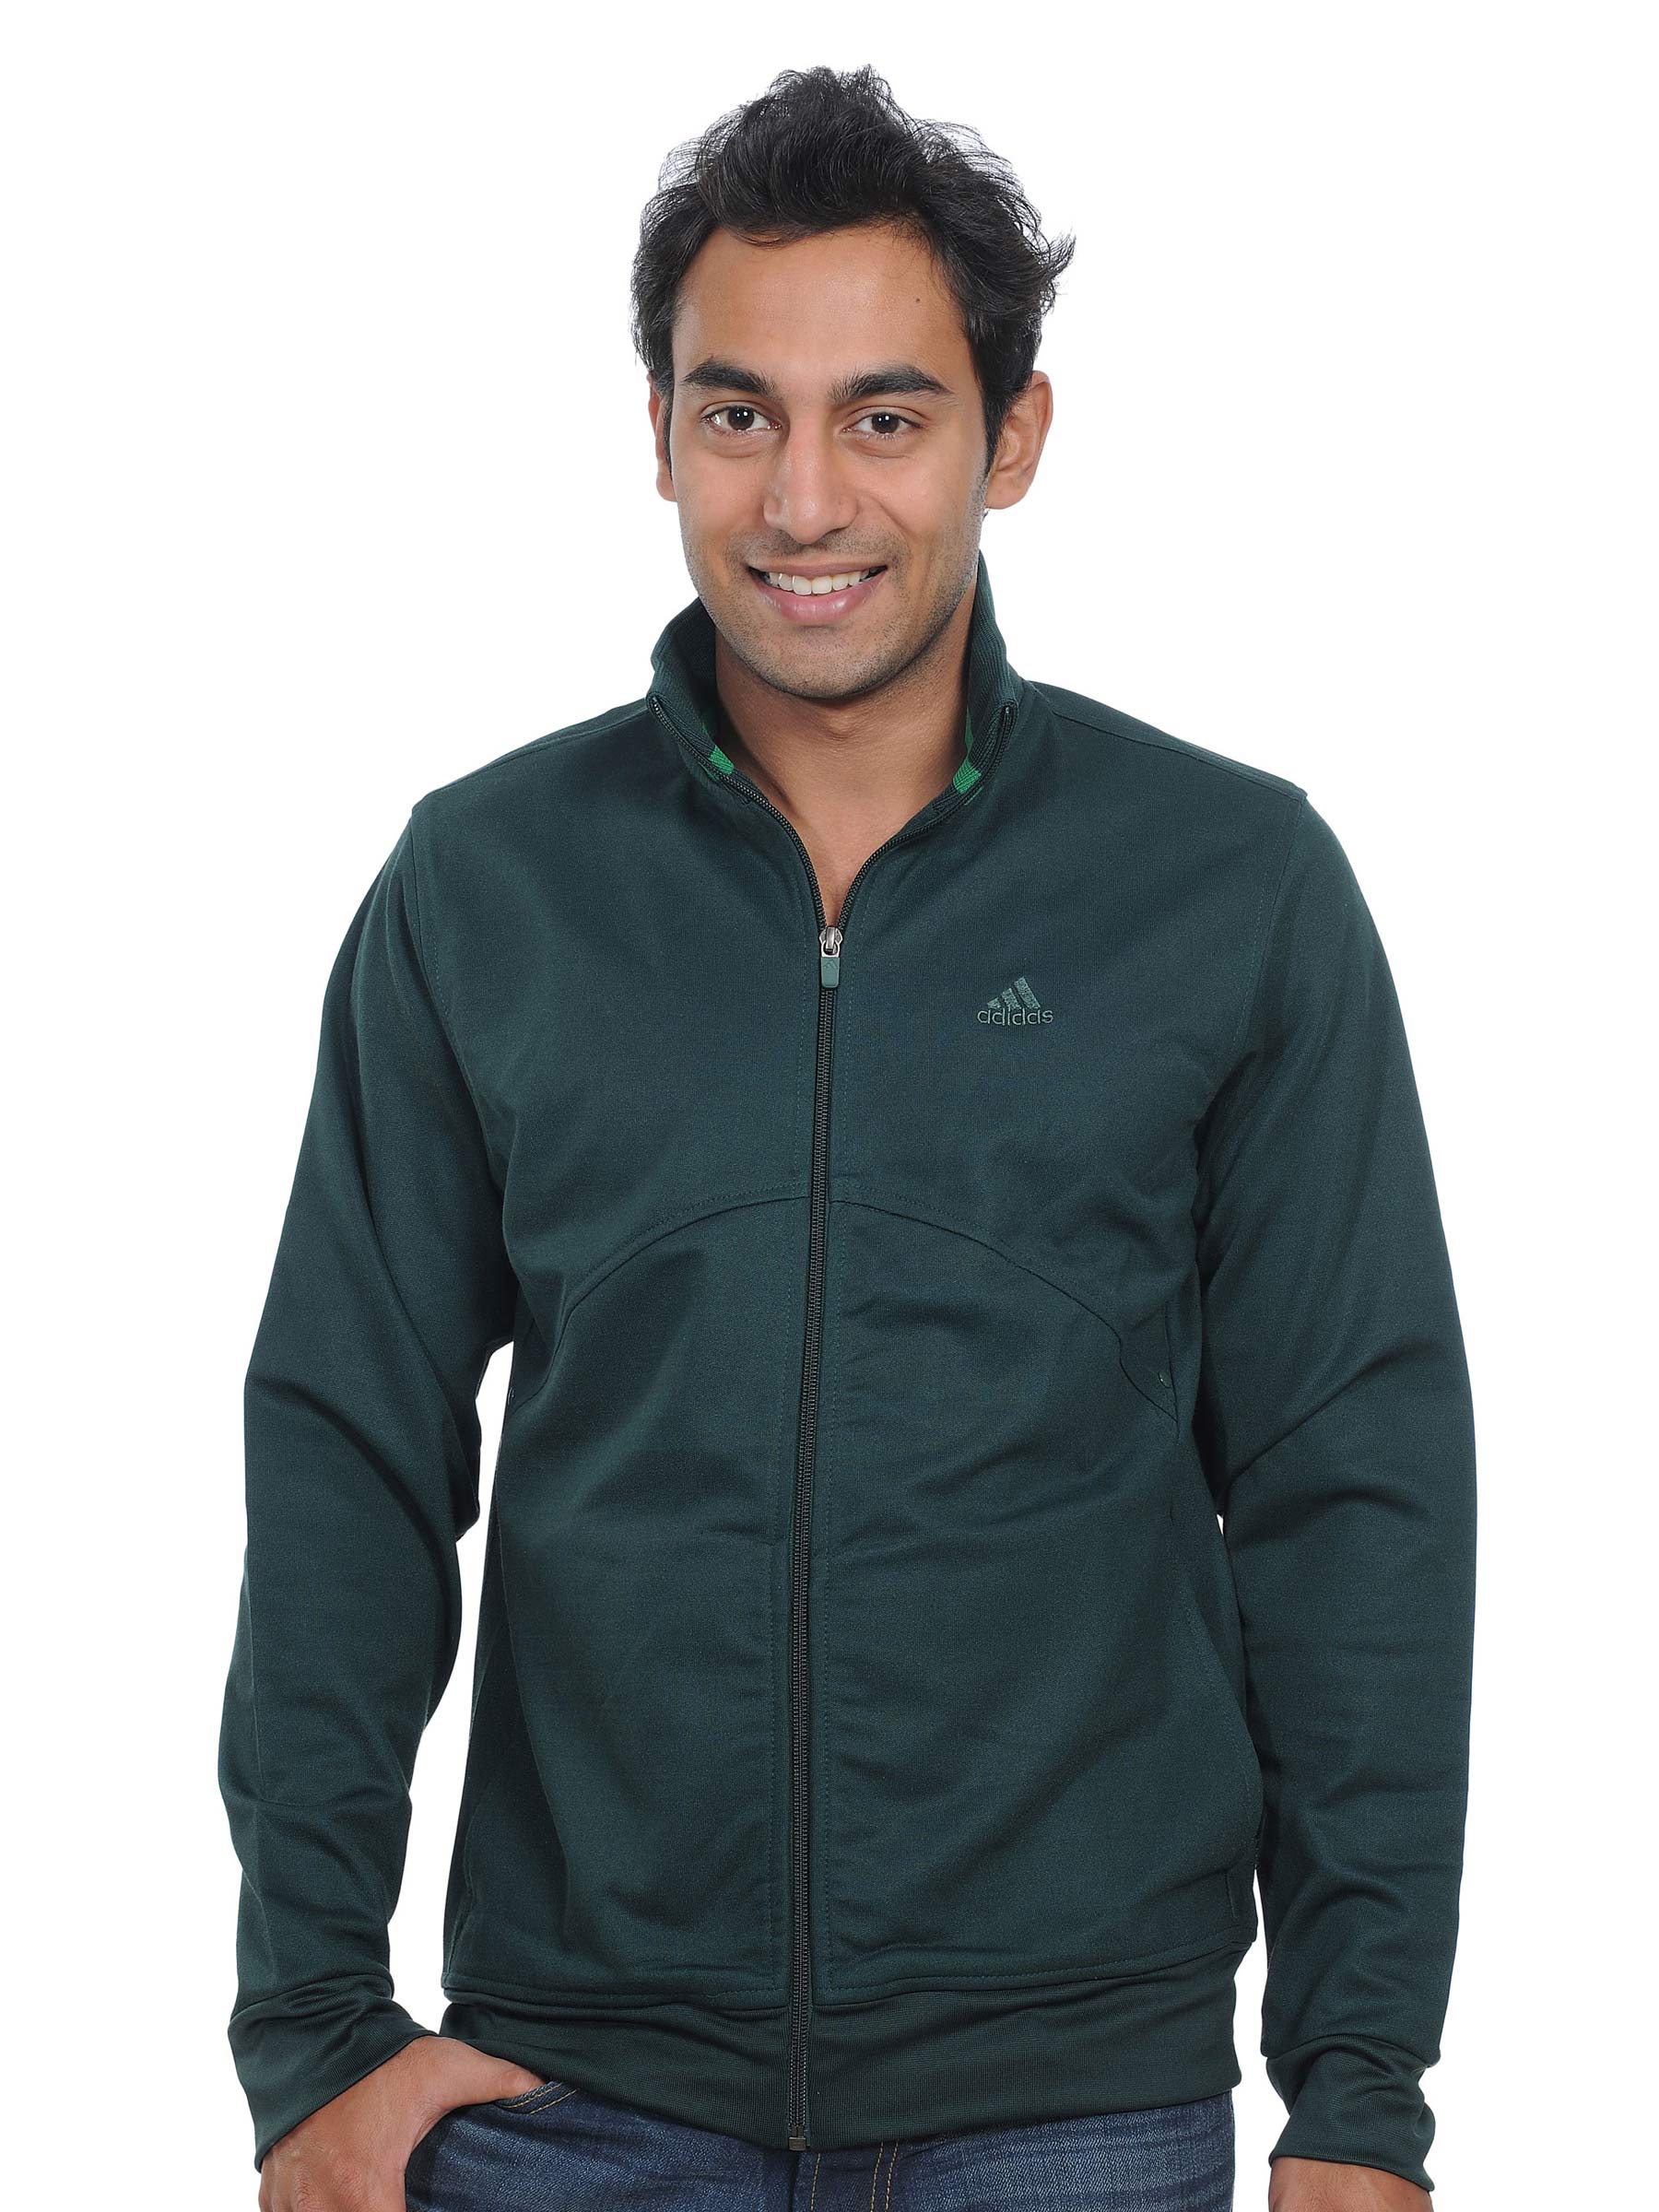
ADIDAS Men Collared Track Jacket
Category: Apparel / Topwear / Jackets
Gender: Men
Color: Black
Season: Fall 2010
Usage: Sports